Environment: real
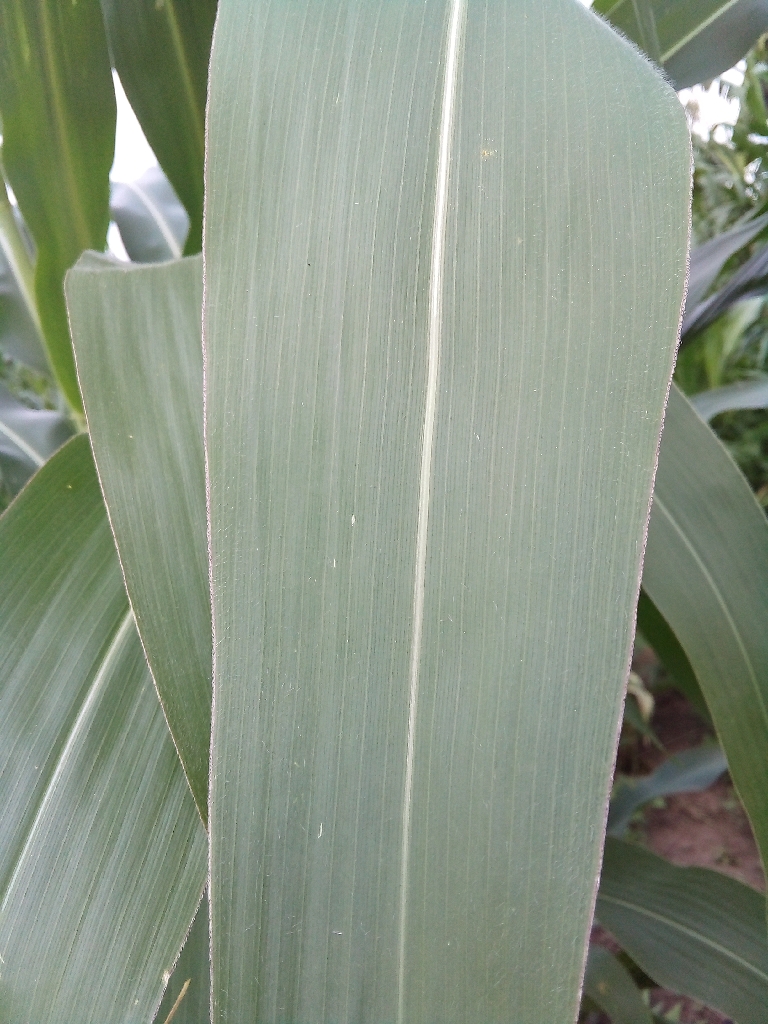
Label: healthy